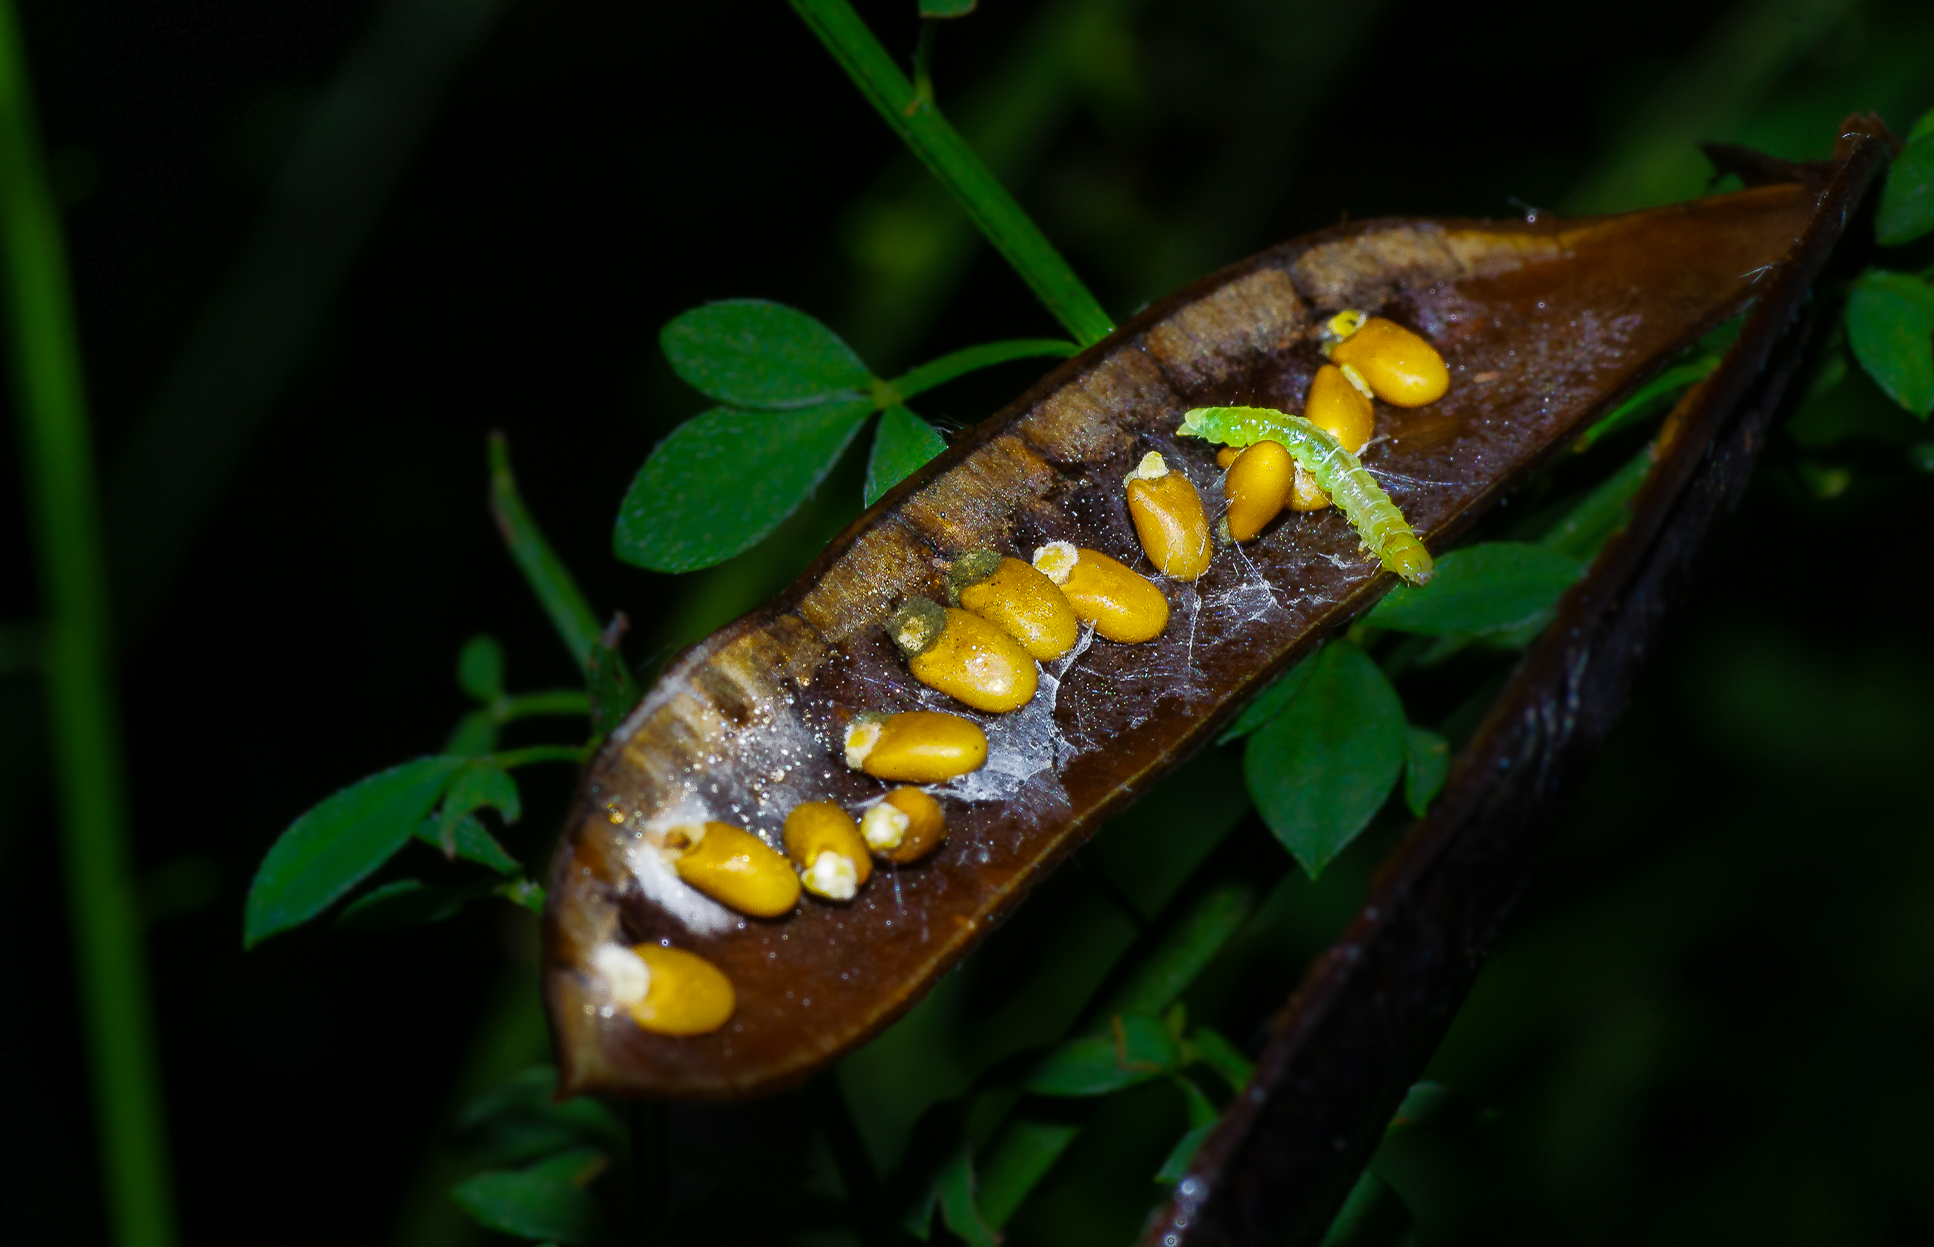
nature, insect, macro, fauna, invertebrate, caterpillar, flowers, naturaleza, flores, tamron90mm, larva, k5, ggl1, gaby1, xovesphoto, pentaxk5, macro photography, moths and butterflies